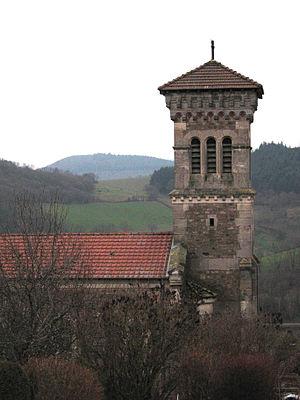
Le clocher de l'église de Cenves, dans le Rhône